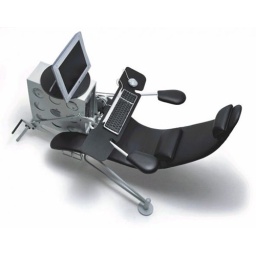
This o\is designed for for office workers who spend a lot of time sitting at office in front of a computer screen.